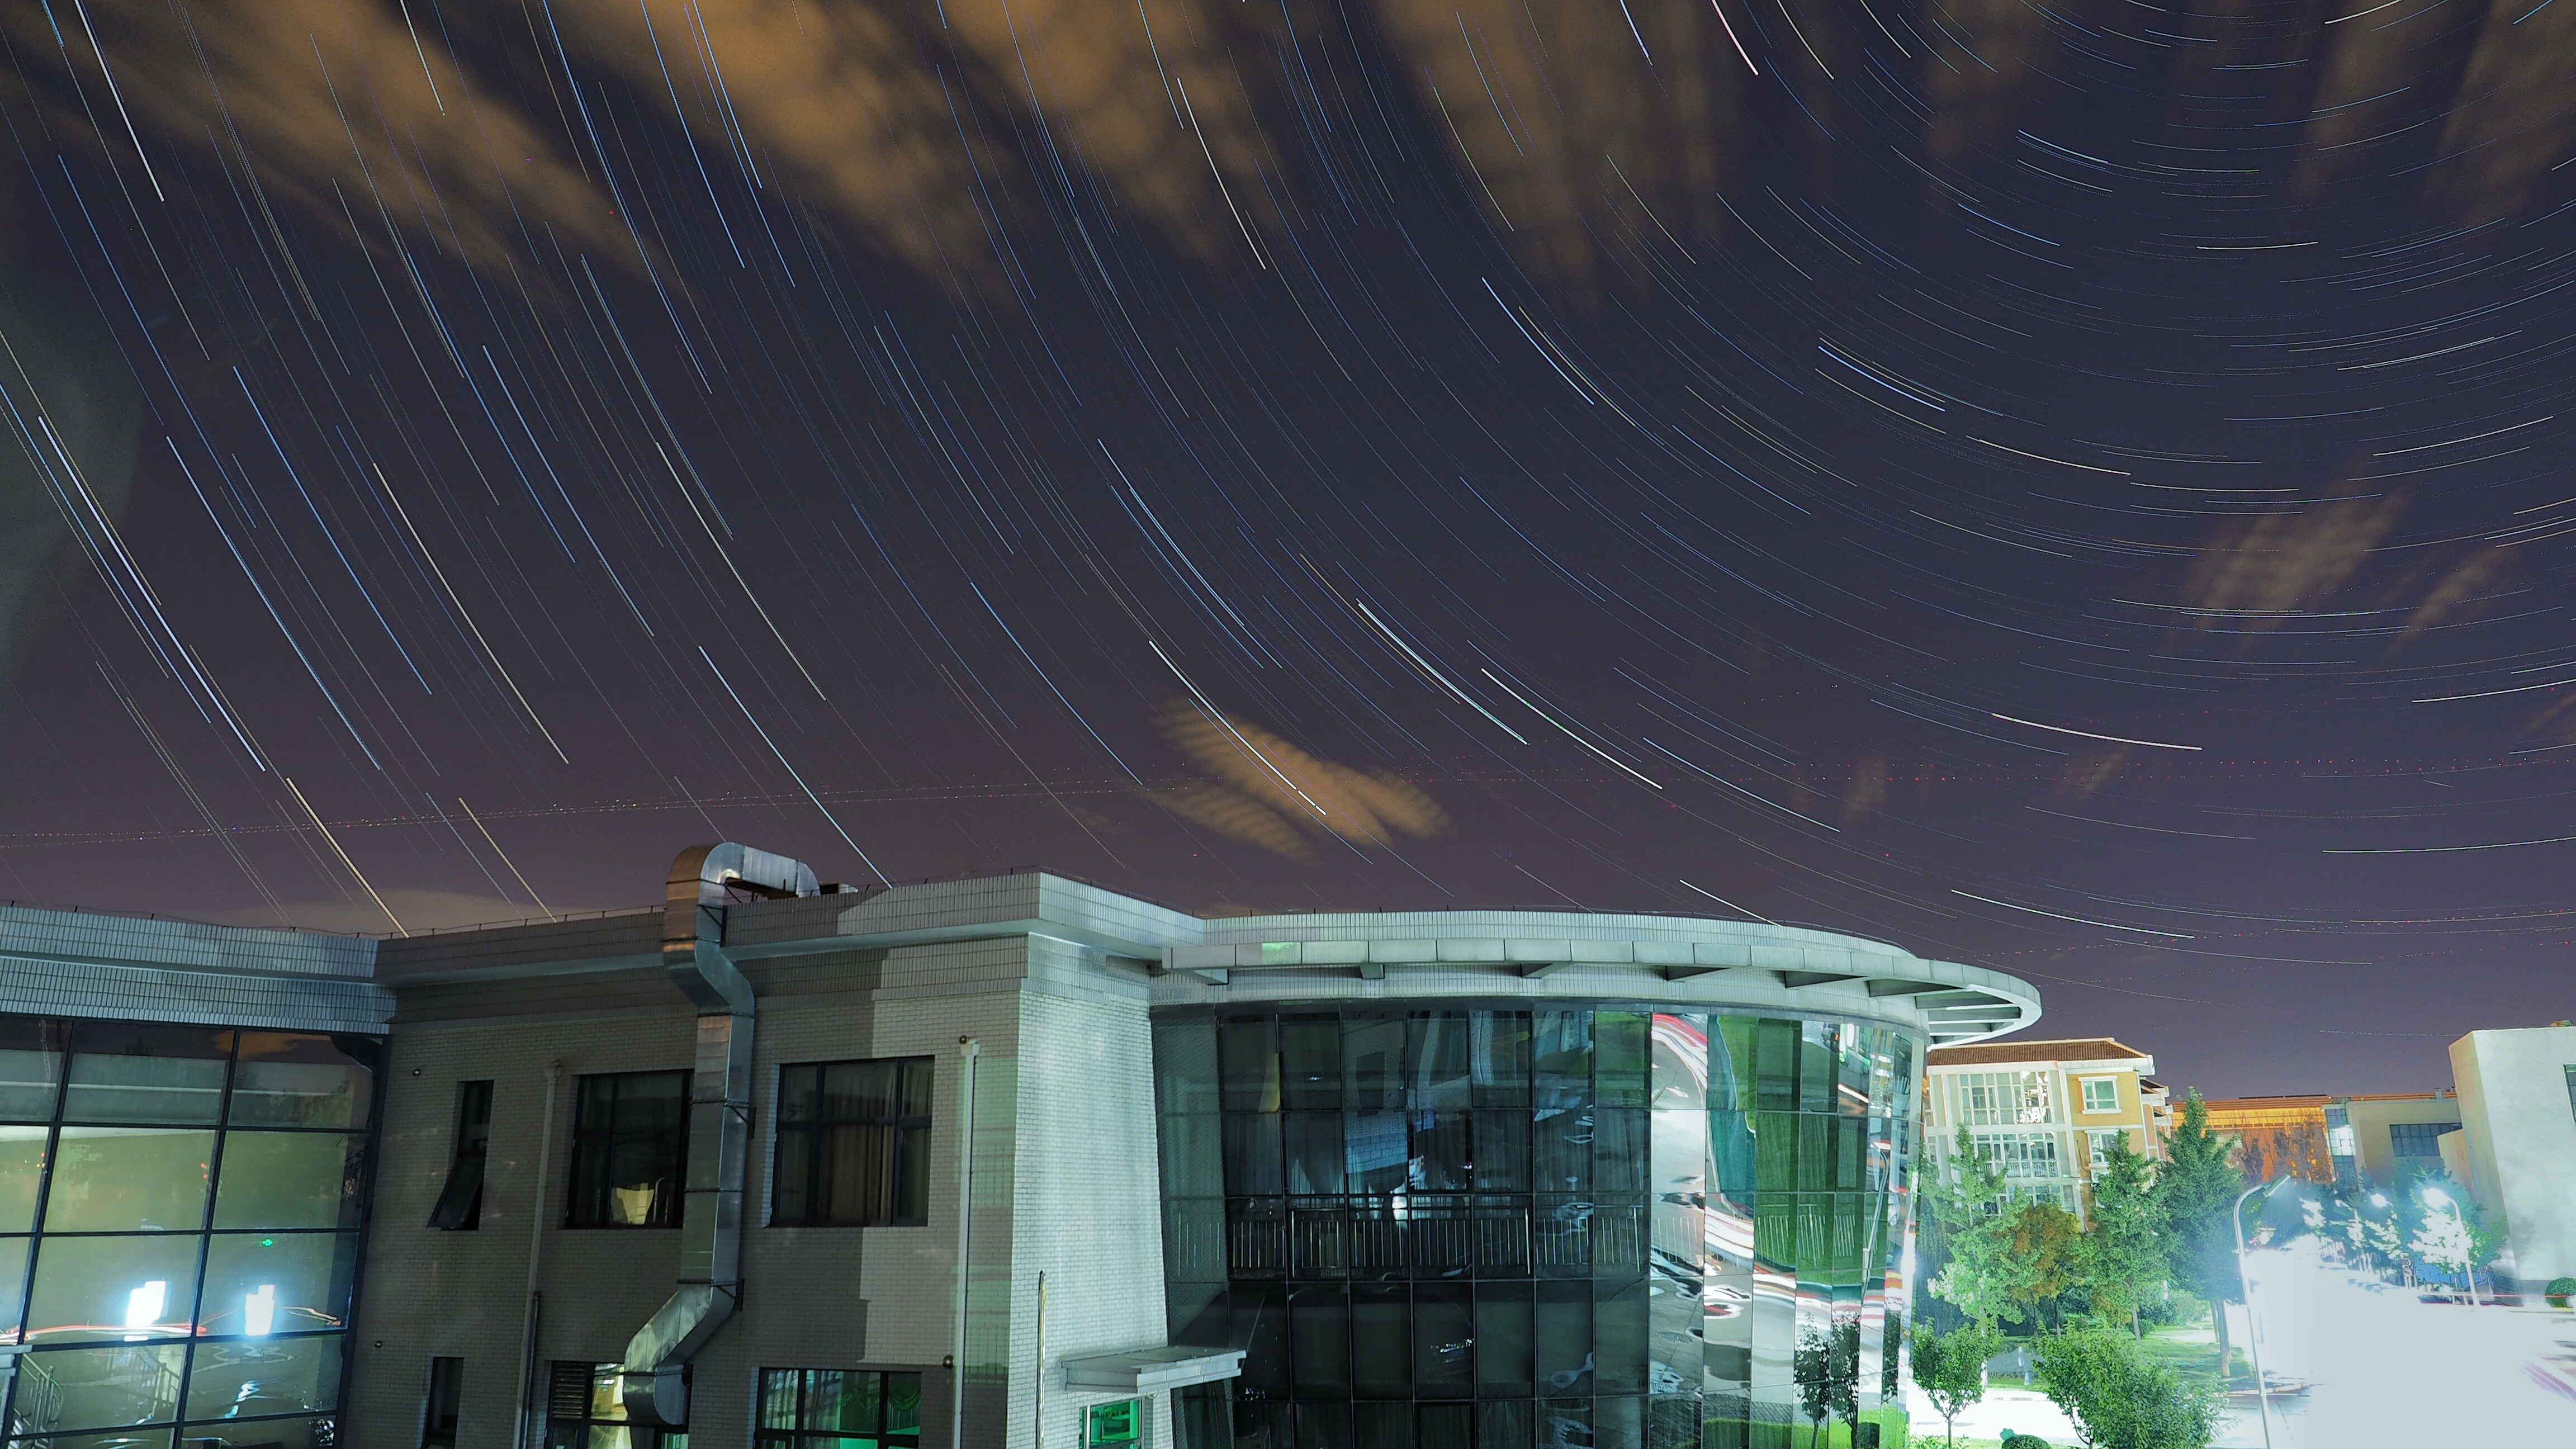
light, sky, night, atmosphere, cityscape, evening, reflection, lighting, theatre, screenshot, atmosphere of earth